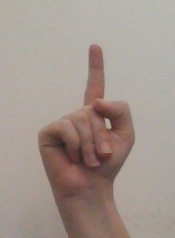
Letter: bb